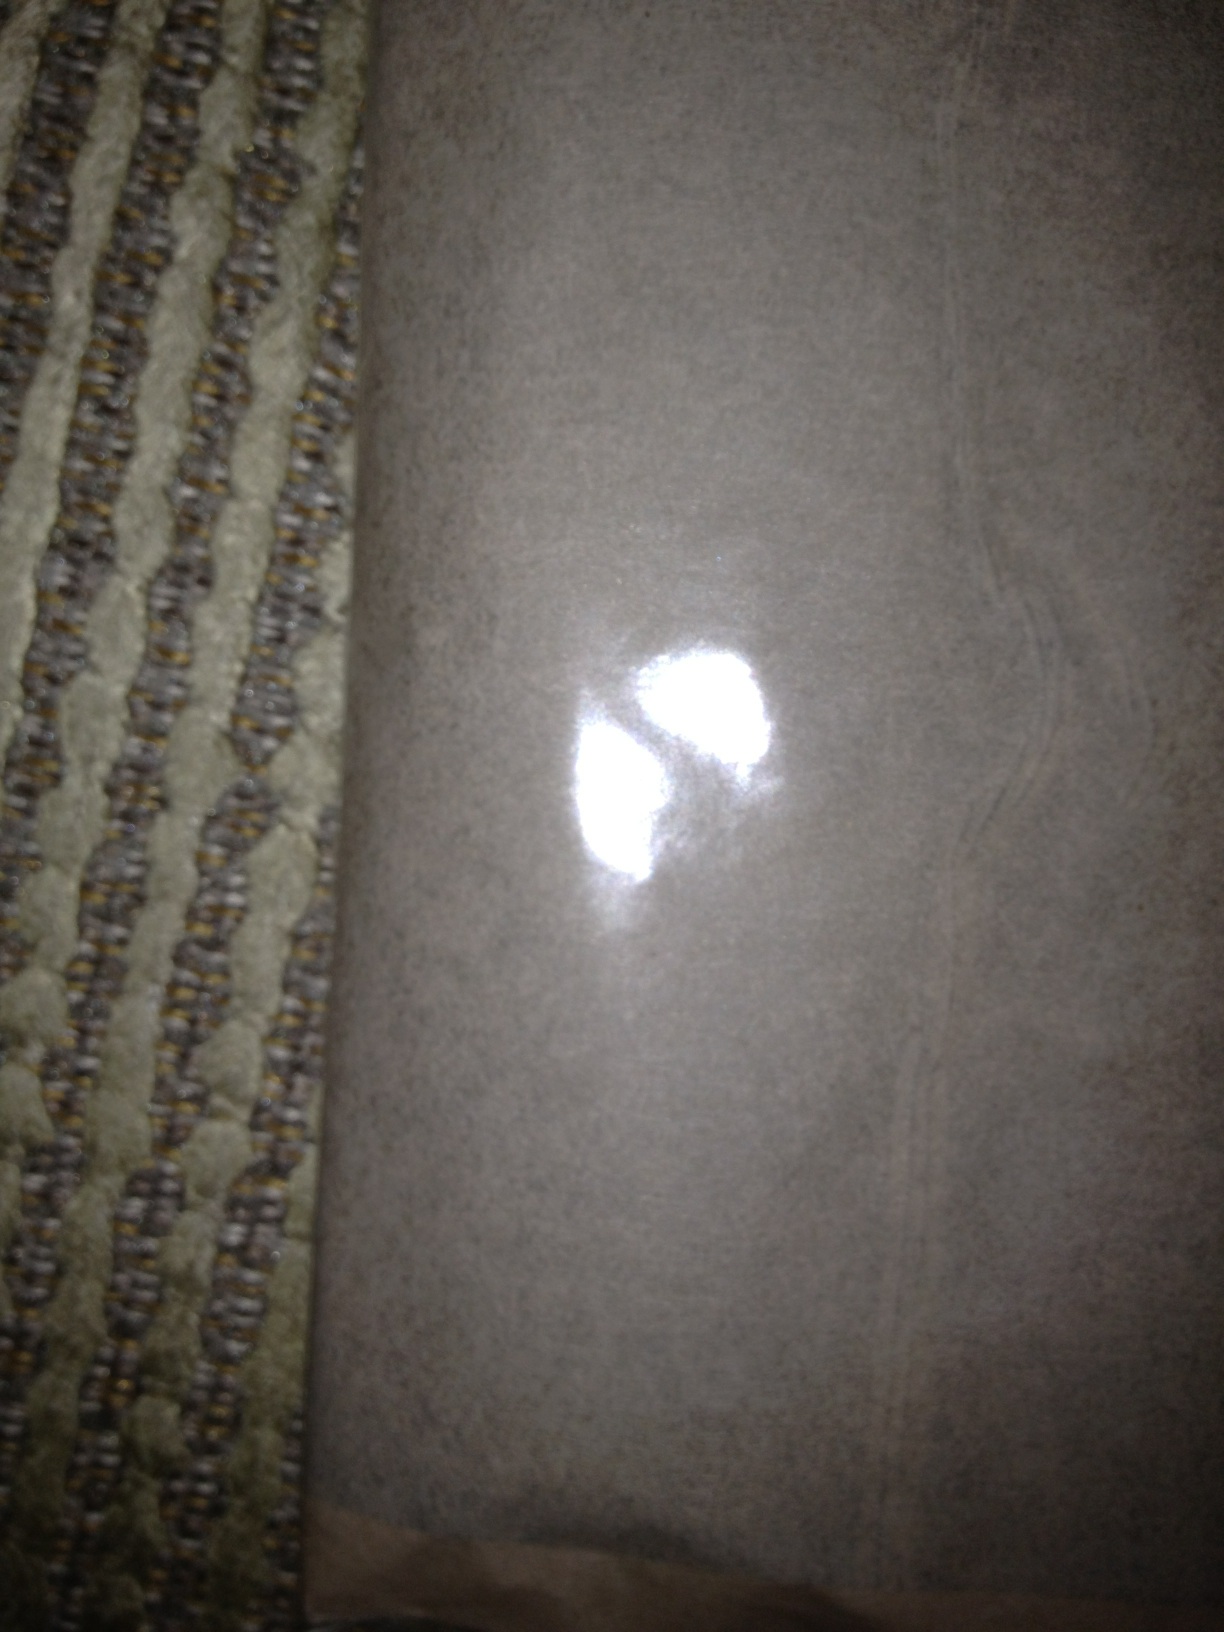Question: What kind of popcorn is this?
Answer: unanswerable